Anti-Saloon League

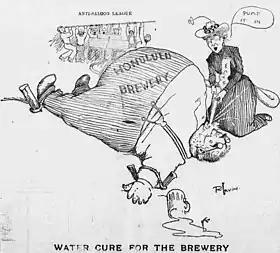
This 1902 illustration from the "Hawaiian Gazette" newspaper humorously illustrates the Anti-Saloon League and the Woman's Christian Temperance Union's campaign against the producers and sellers of beers in Hawaii.

The League was the first modern pressure group in the United States organized around one issue. Unlike earlier popular movements, it utilized bureaucratic methods learned from business to build a strong organization. The League's founder and first leader, Howard Hyde Russell (1855–1946), believed that the best leadership was selected, not elected. Russell built from the bottom up, shaping local leagues and raising the most promising young men to leadership at the local and state levels. This organizational strategy reinvigorated the temperance movement. Publicity for the League was handled by Edward Young Clarke and Mary Elizabeth Tyler of the Southern Publicity Association.